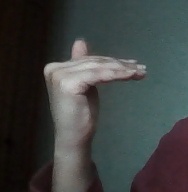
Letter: khaa